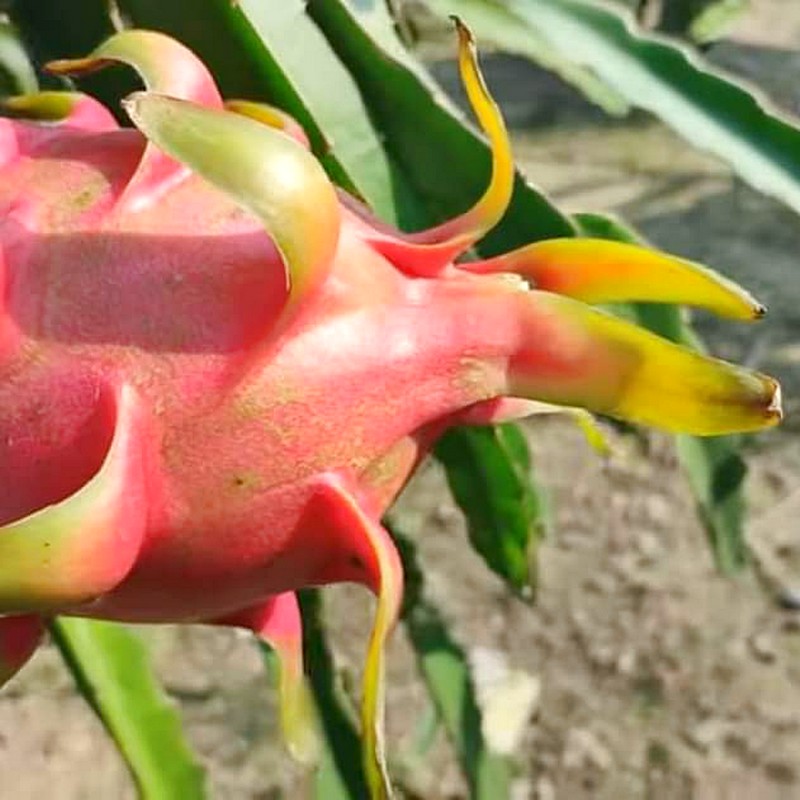
Label: Fresh Dragon Fruit